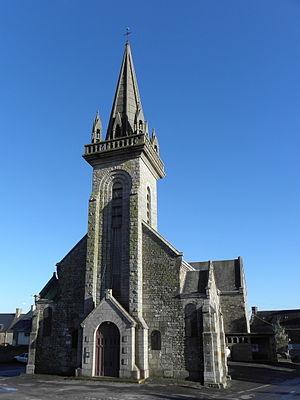
Église Saint-Martin-de-Tours de Roz-sur-Couesnon (35). Façade occidentale.
Roz-sur-Couesnon est une commune française située dans le département d'Ille-et-Vilaine en région Bretagne et peuplée de 1 003 habitants.